William Thornton

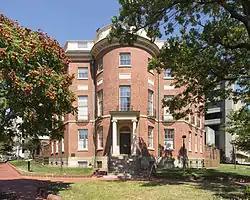
The Octagon House (1800), Washington, DC

The painter John Trumbull handed in William Thornton's still "unfinished" revised plan of the Capitol building on January 29, 1793, but the President's formal approbation was not recorded until April 2, 1793. Thornton was inspired by the east front of the Louvre, former royal palace later turned art museum, as well as the Pantheon, famed former Roman temple in Roma and later converted to a Christian church, for the center portion of the design. After more drawings were prepared, enthusiastic praise of Thornton's design was echoed by Secretary of State Jefferson: "simple, noble, beautiful, excellently distributed." For his winning design, Thornton received a prize of $500 and a city lot.